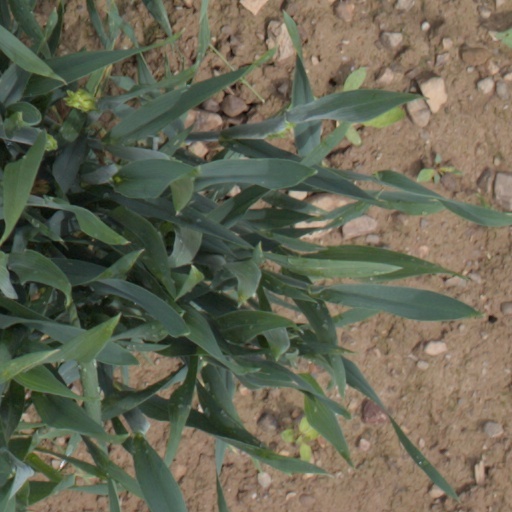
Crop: wheat